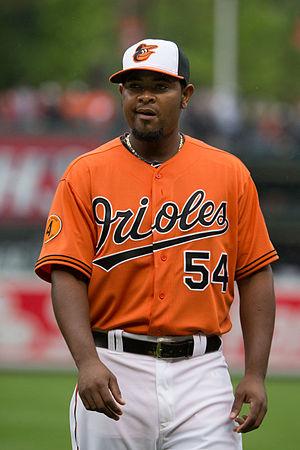
Yamaico Navarro Pérez est un joueur d'arrêt-court au baseball. Il joue en Ligue majeure de baseball de 2010 à 2013.